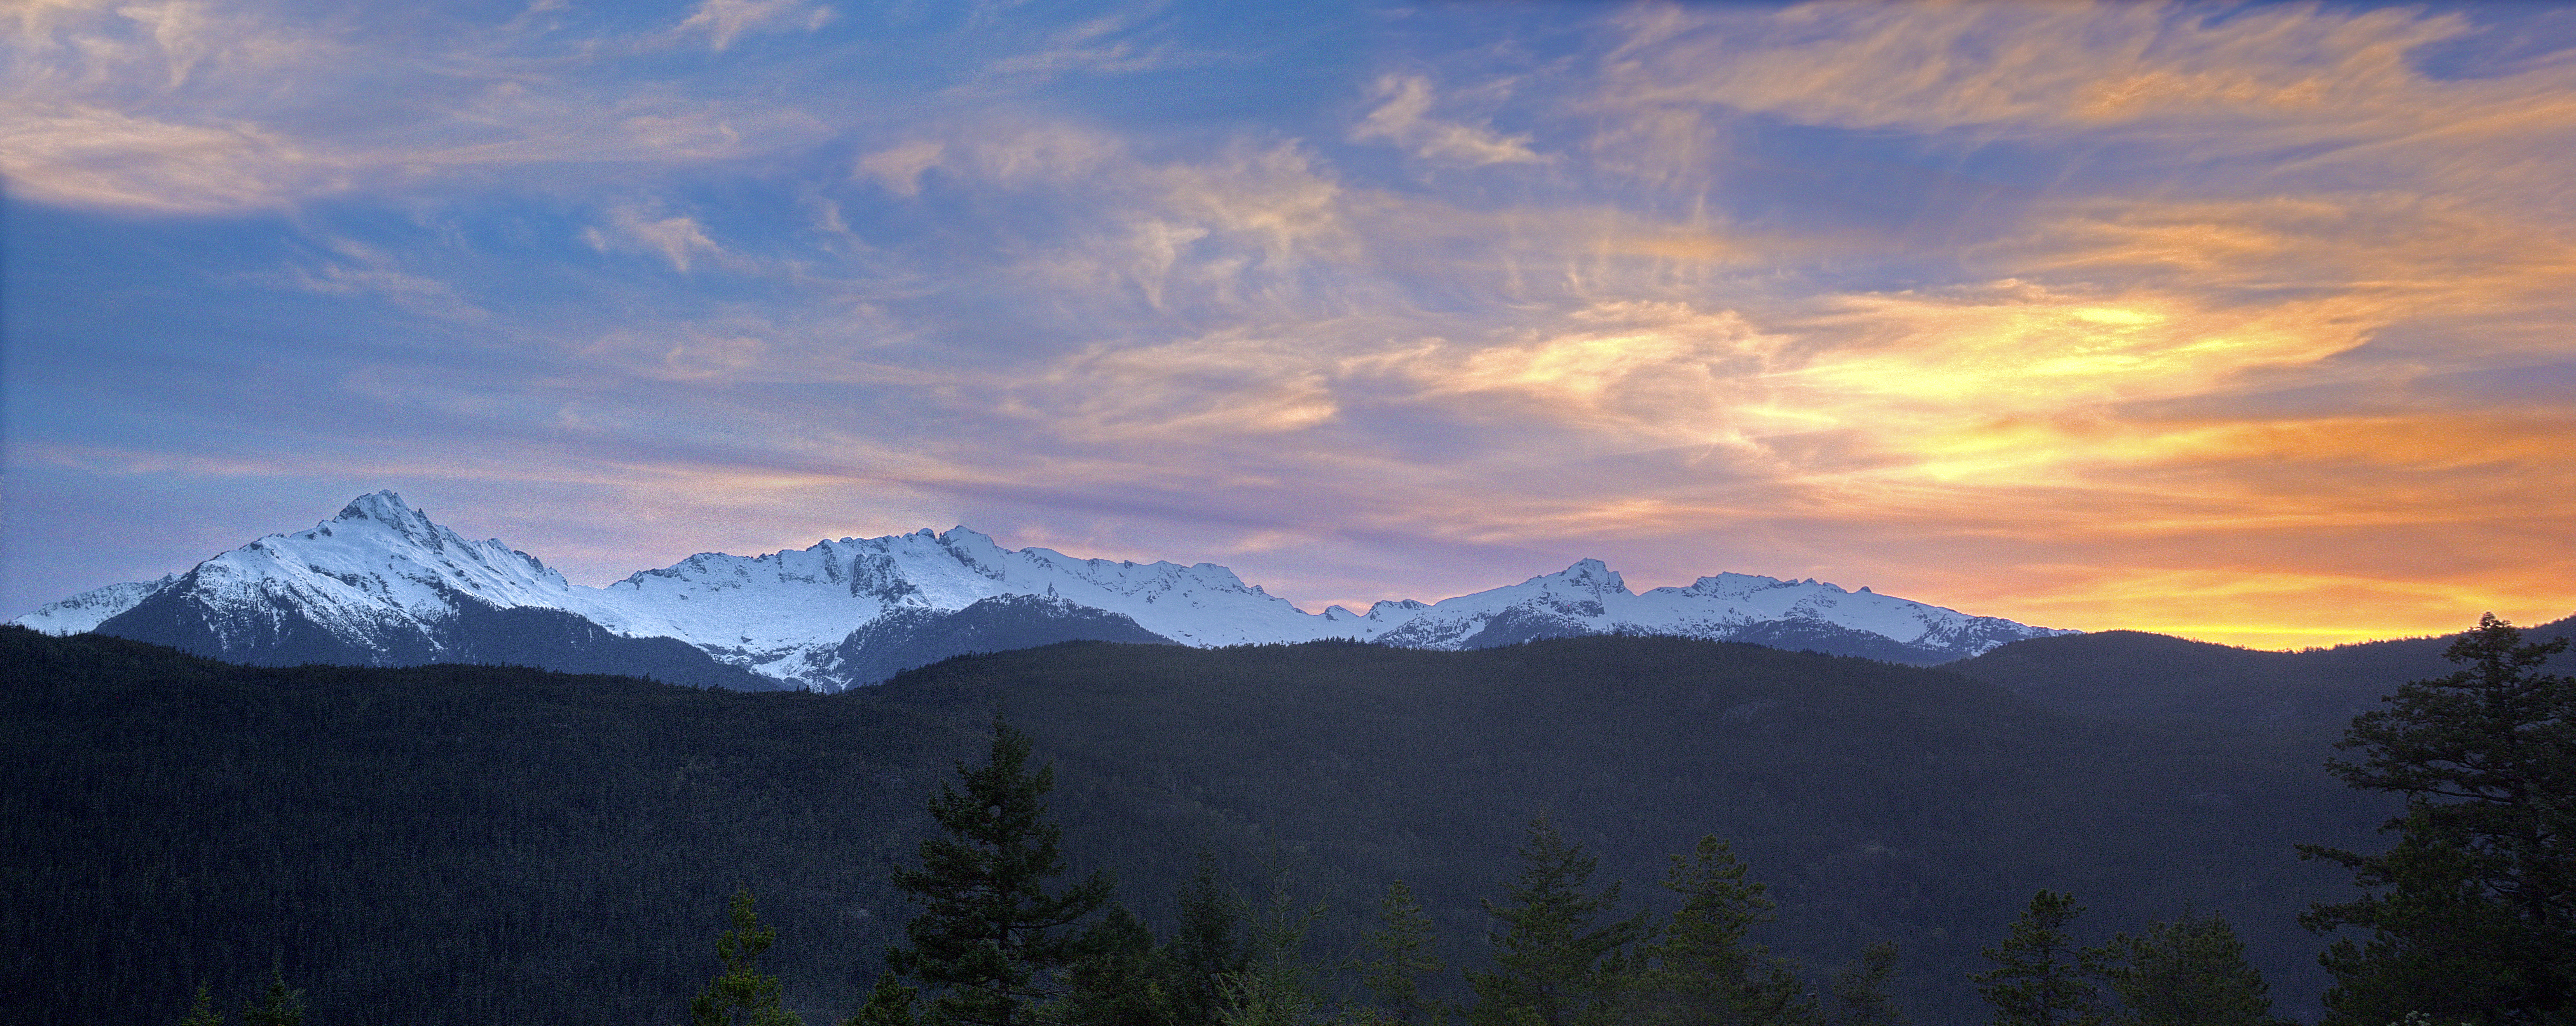
landscape, nature, wilderness, mountain, snow, winter, cloud, sky, sunrise, sunset, morning, dawn, valley, mountain range, dusk, panoramic, ridge, outdoors, mountains, alps, plateau, landform, geographical feature, atmospheric phenomenon, mountainous landforms